Dr. Park's Clinic

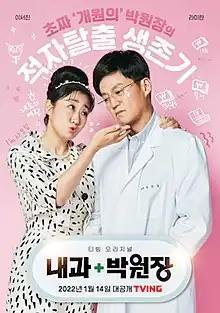
Promotional poster

Dr. Park's Clinic is a South Korean streaming television series directed by Seo Jun-beom and starring Lee Seo-jin and Ra Mi-ran. It premiered on TVING on January 14, 2022.